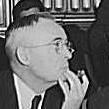
Age: 55